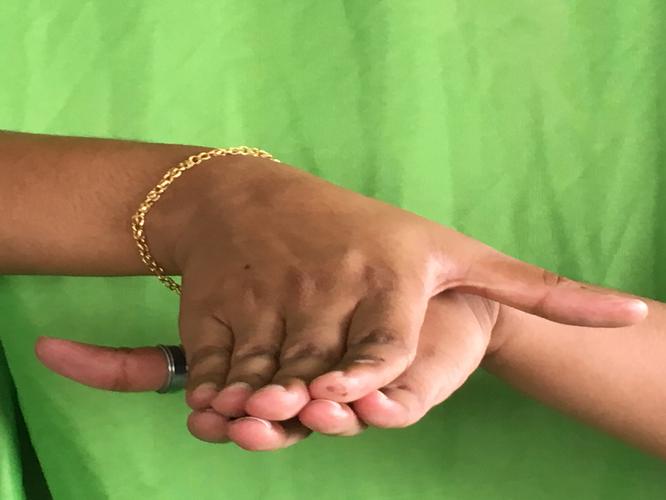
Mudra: Matsya
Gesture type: double_hand